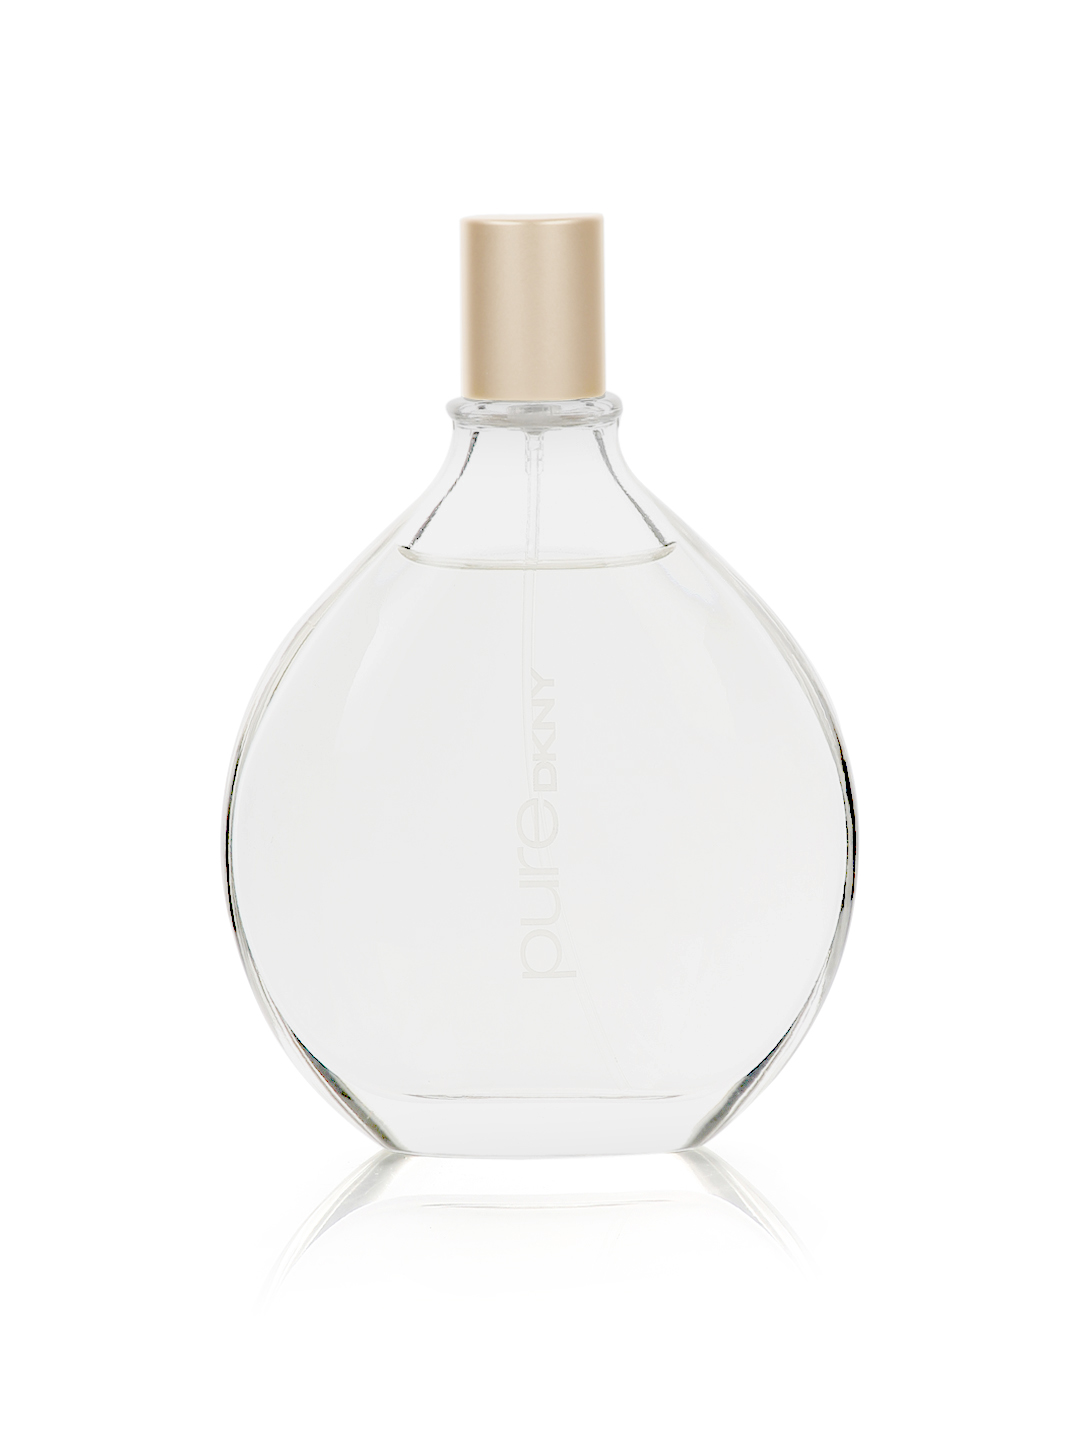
DKNY Pure Women Perfume
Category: Personal Care / Fragrance / Perfume and Body Mist
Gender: Women
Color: Cream
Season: Spring 2017
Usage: Casual